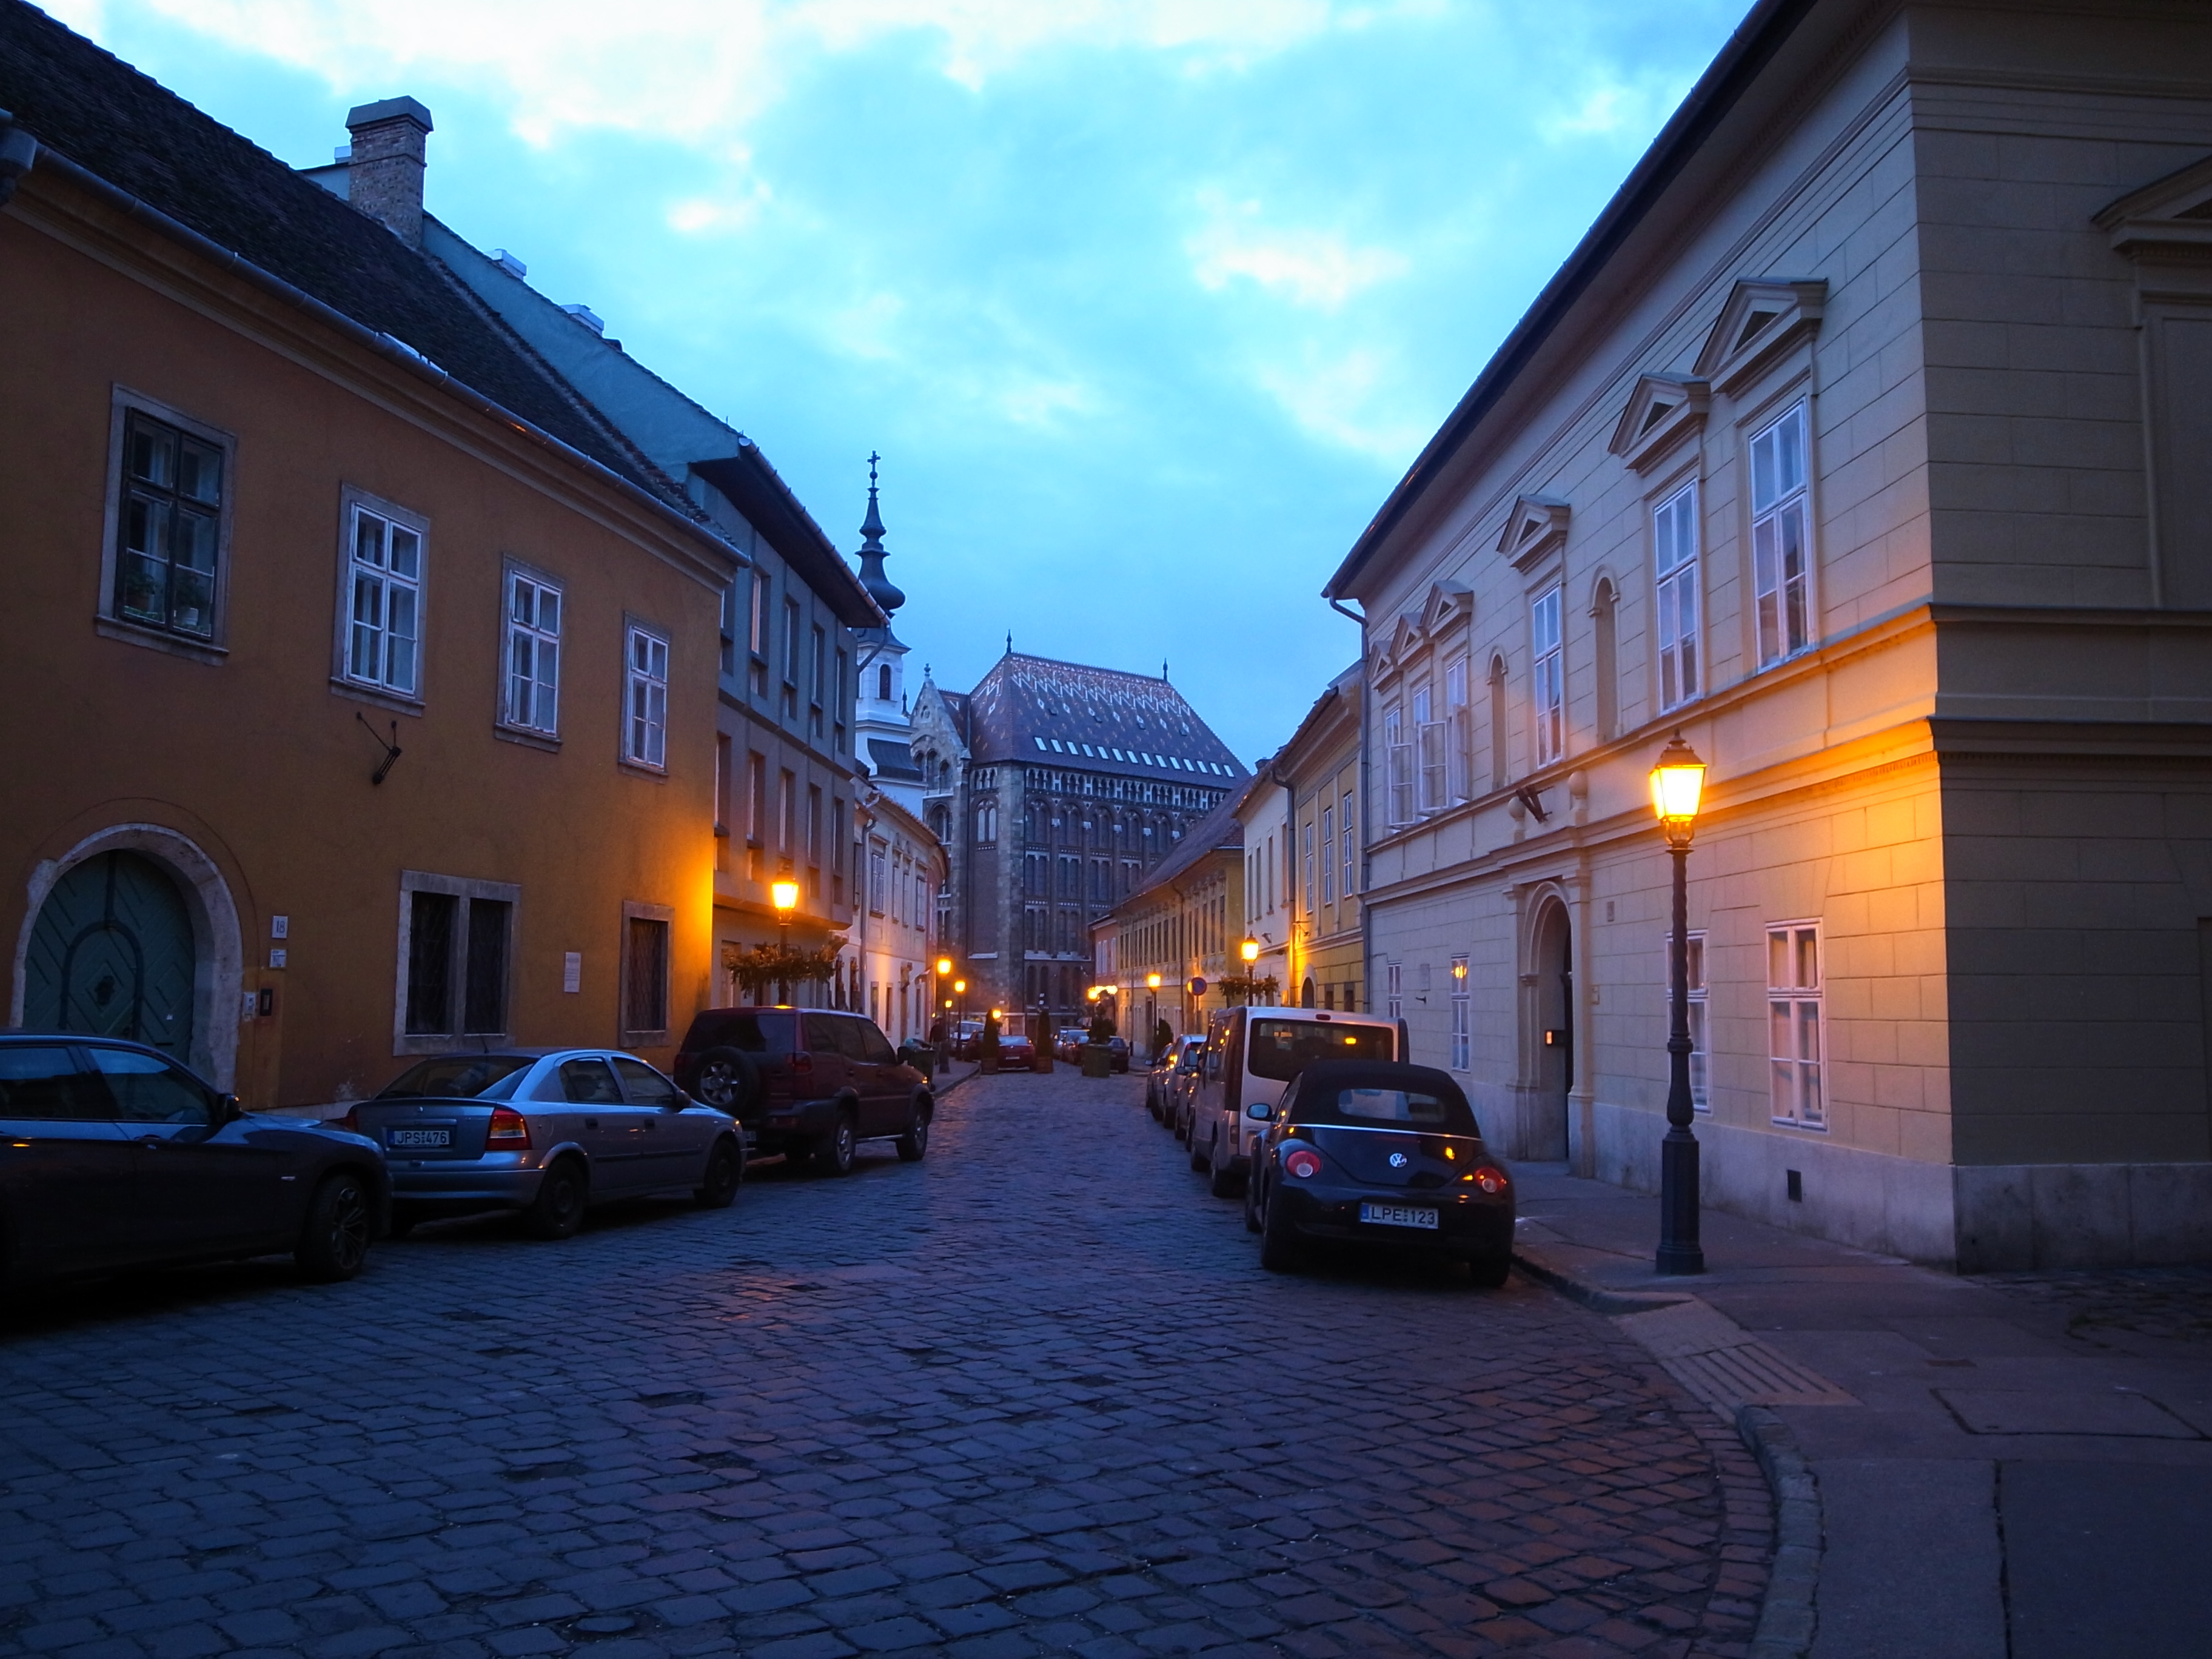
snow, winter, road, street, night, house, morning, town, alley, city, cityscape, downtown, dusk, suburb, evening, facade, lane, infrastructure, hungary, heritage, unesco, worldheritage, kulturerbe, welterbe, culturalheritage, ungarn, historiccentre, neighbourhood, urban area, residential area, human settlement